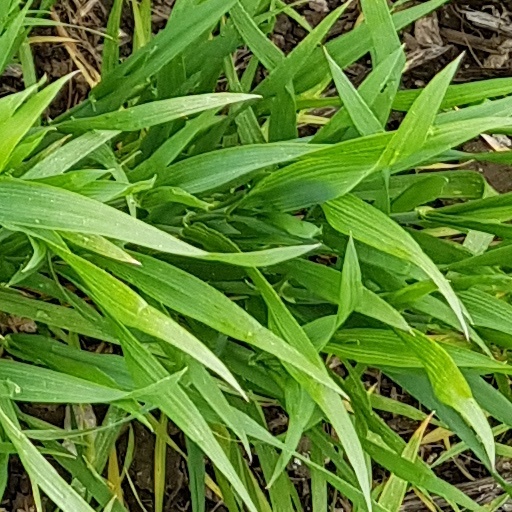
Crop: wheat